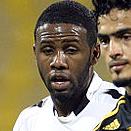
Age: 27